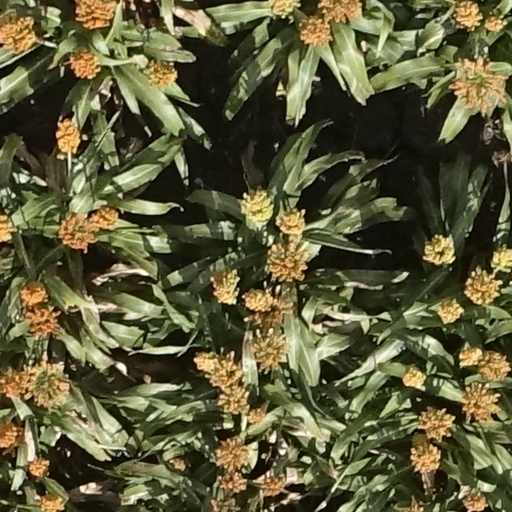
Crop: sorghum